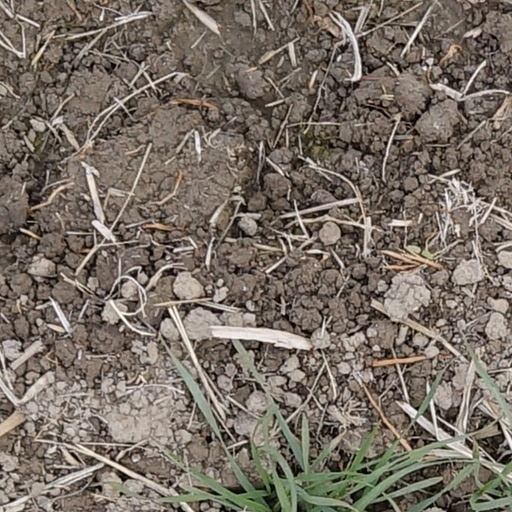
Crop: wheat